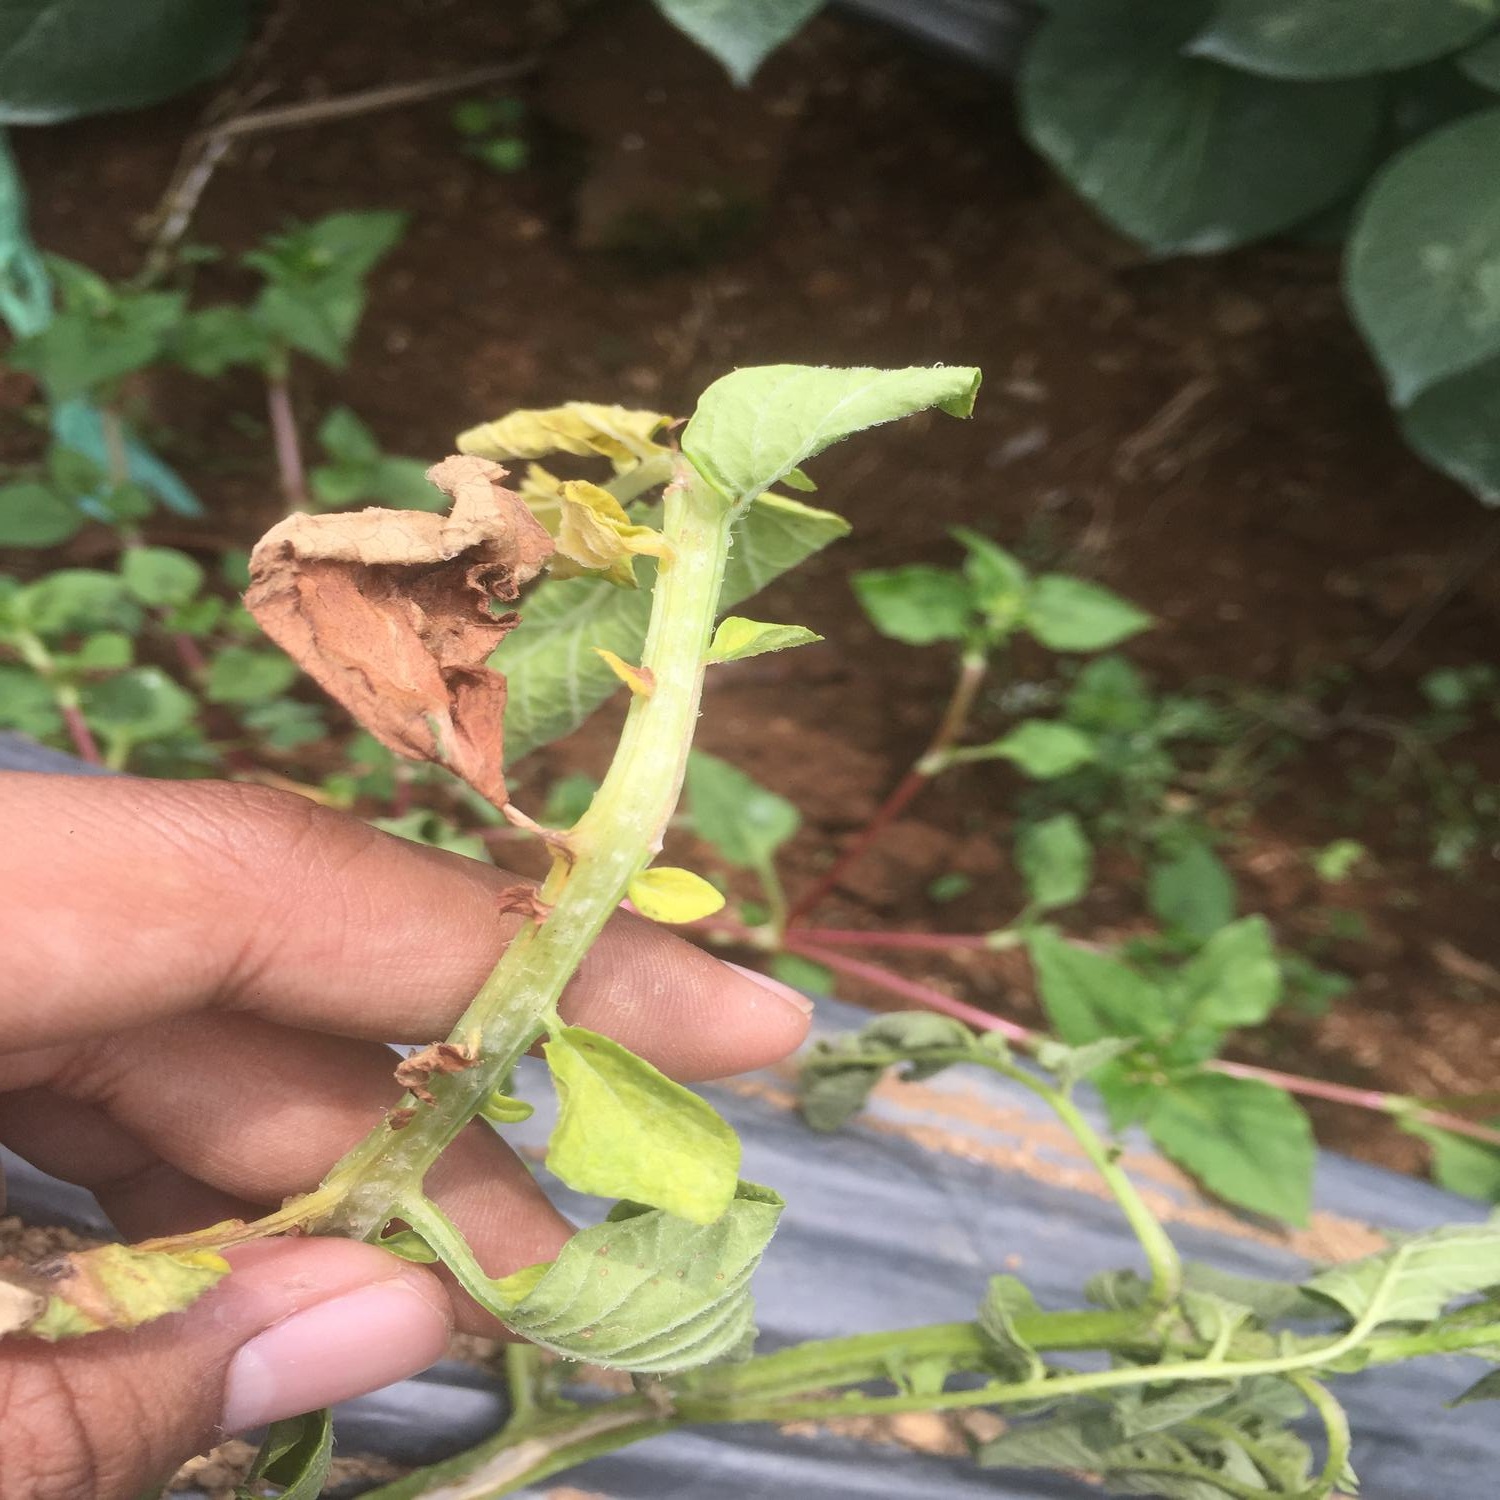
Etiqueta: Pudricion_Parda